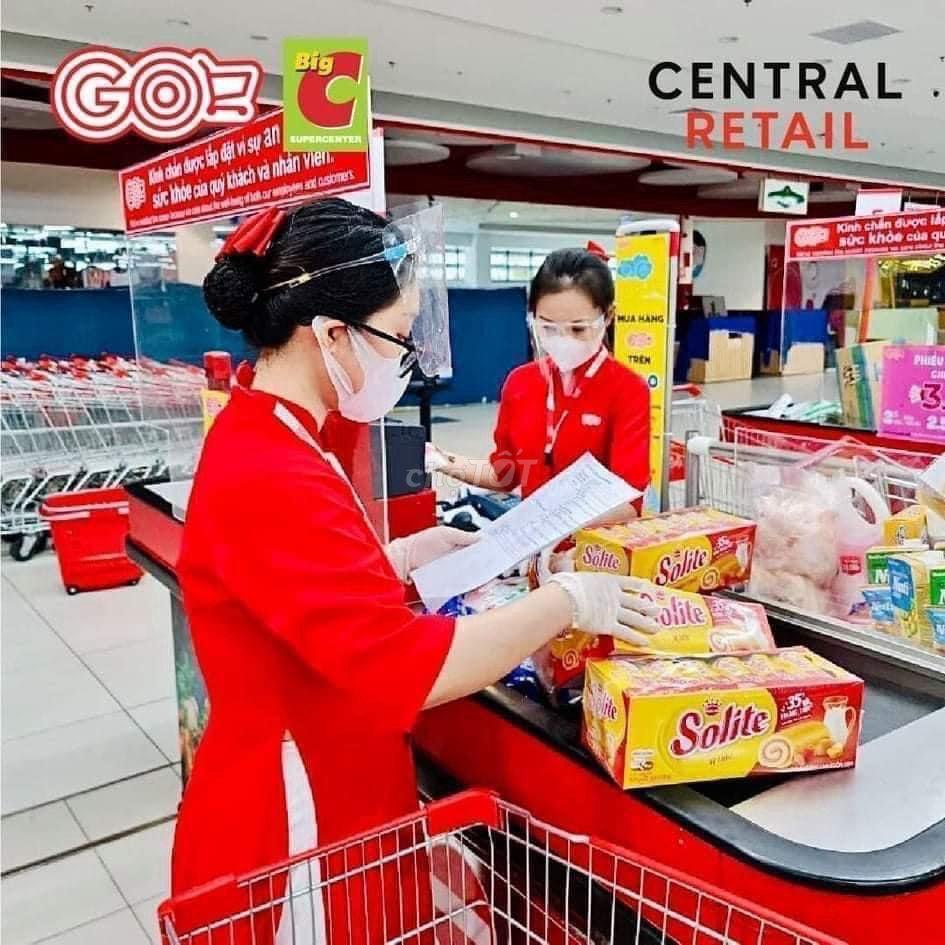
hai người phụ nữ mặc áo đỏ đang kiểm tra những hộp bánh